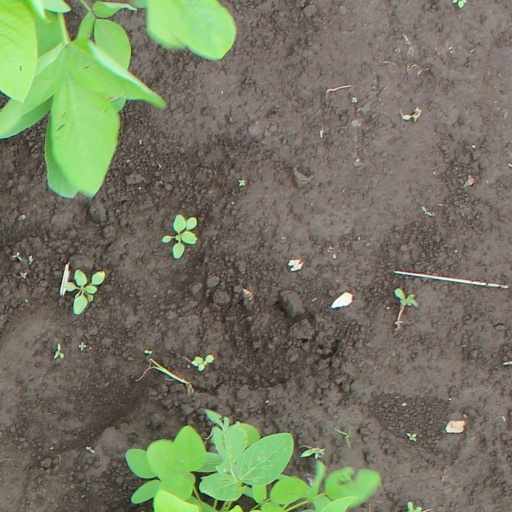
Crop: soybean